BHEL Jhansi

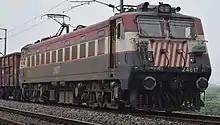
BHEL Jhansi made WAG7 of Erode loco shed hauling freight

and professional background to suit the operations. Skilled and experienced manpower is major strength of organisation along with engineering and R&D strength. It also has around 1200 contract workers to cater to the support services.